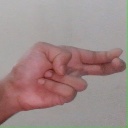
अक्षर: ह